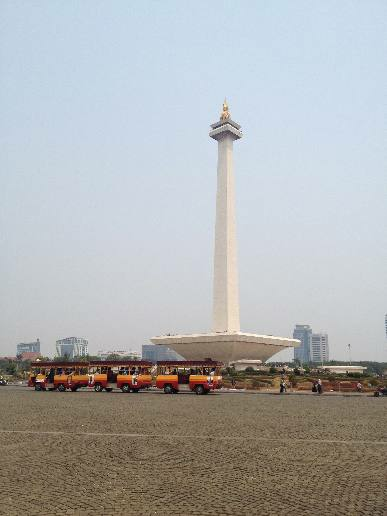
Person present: No